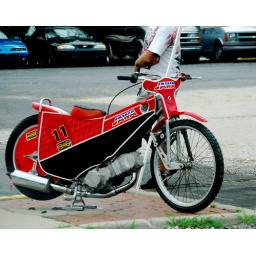
Speedway bike in Speedway,,,cool,,incidentally,,it's comes sideways in the box